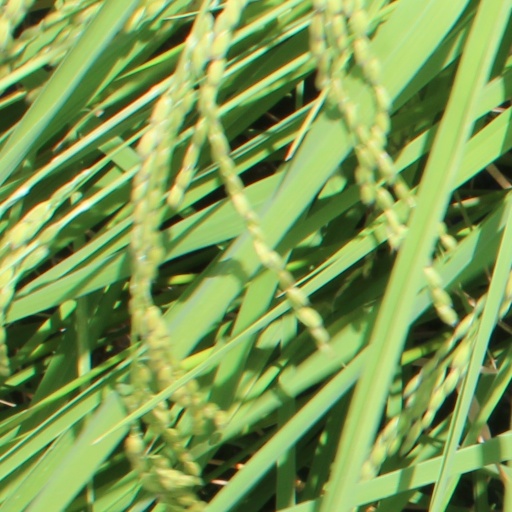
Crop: rice